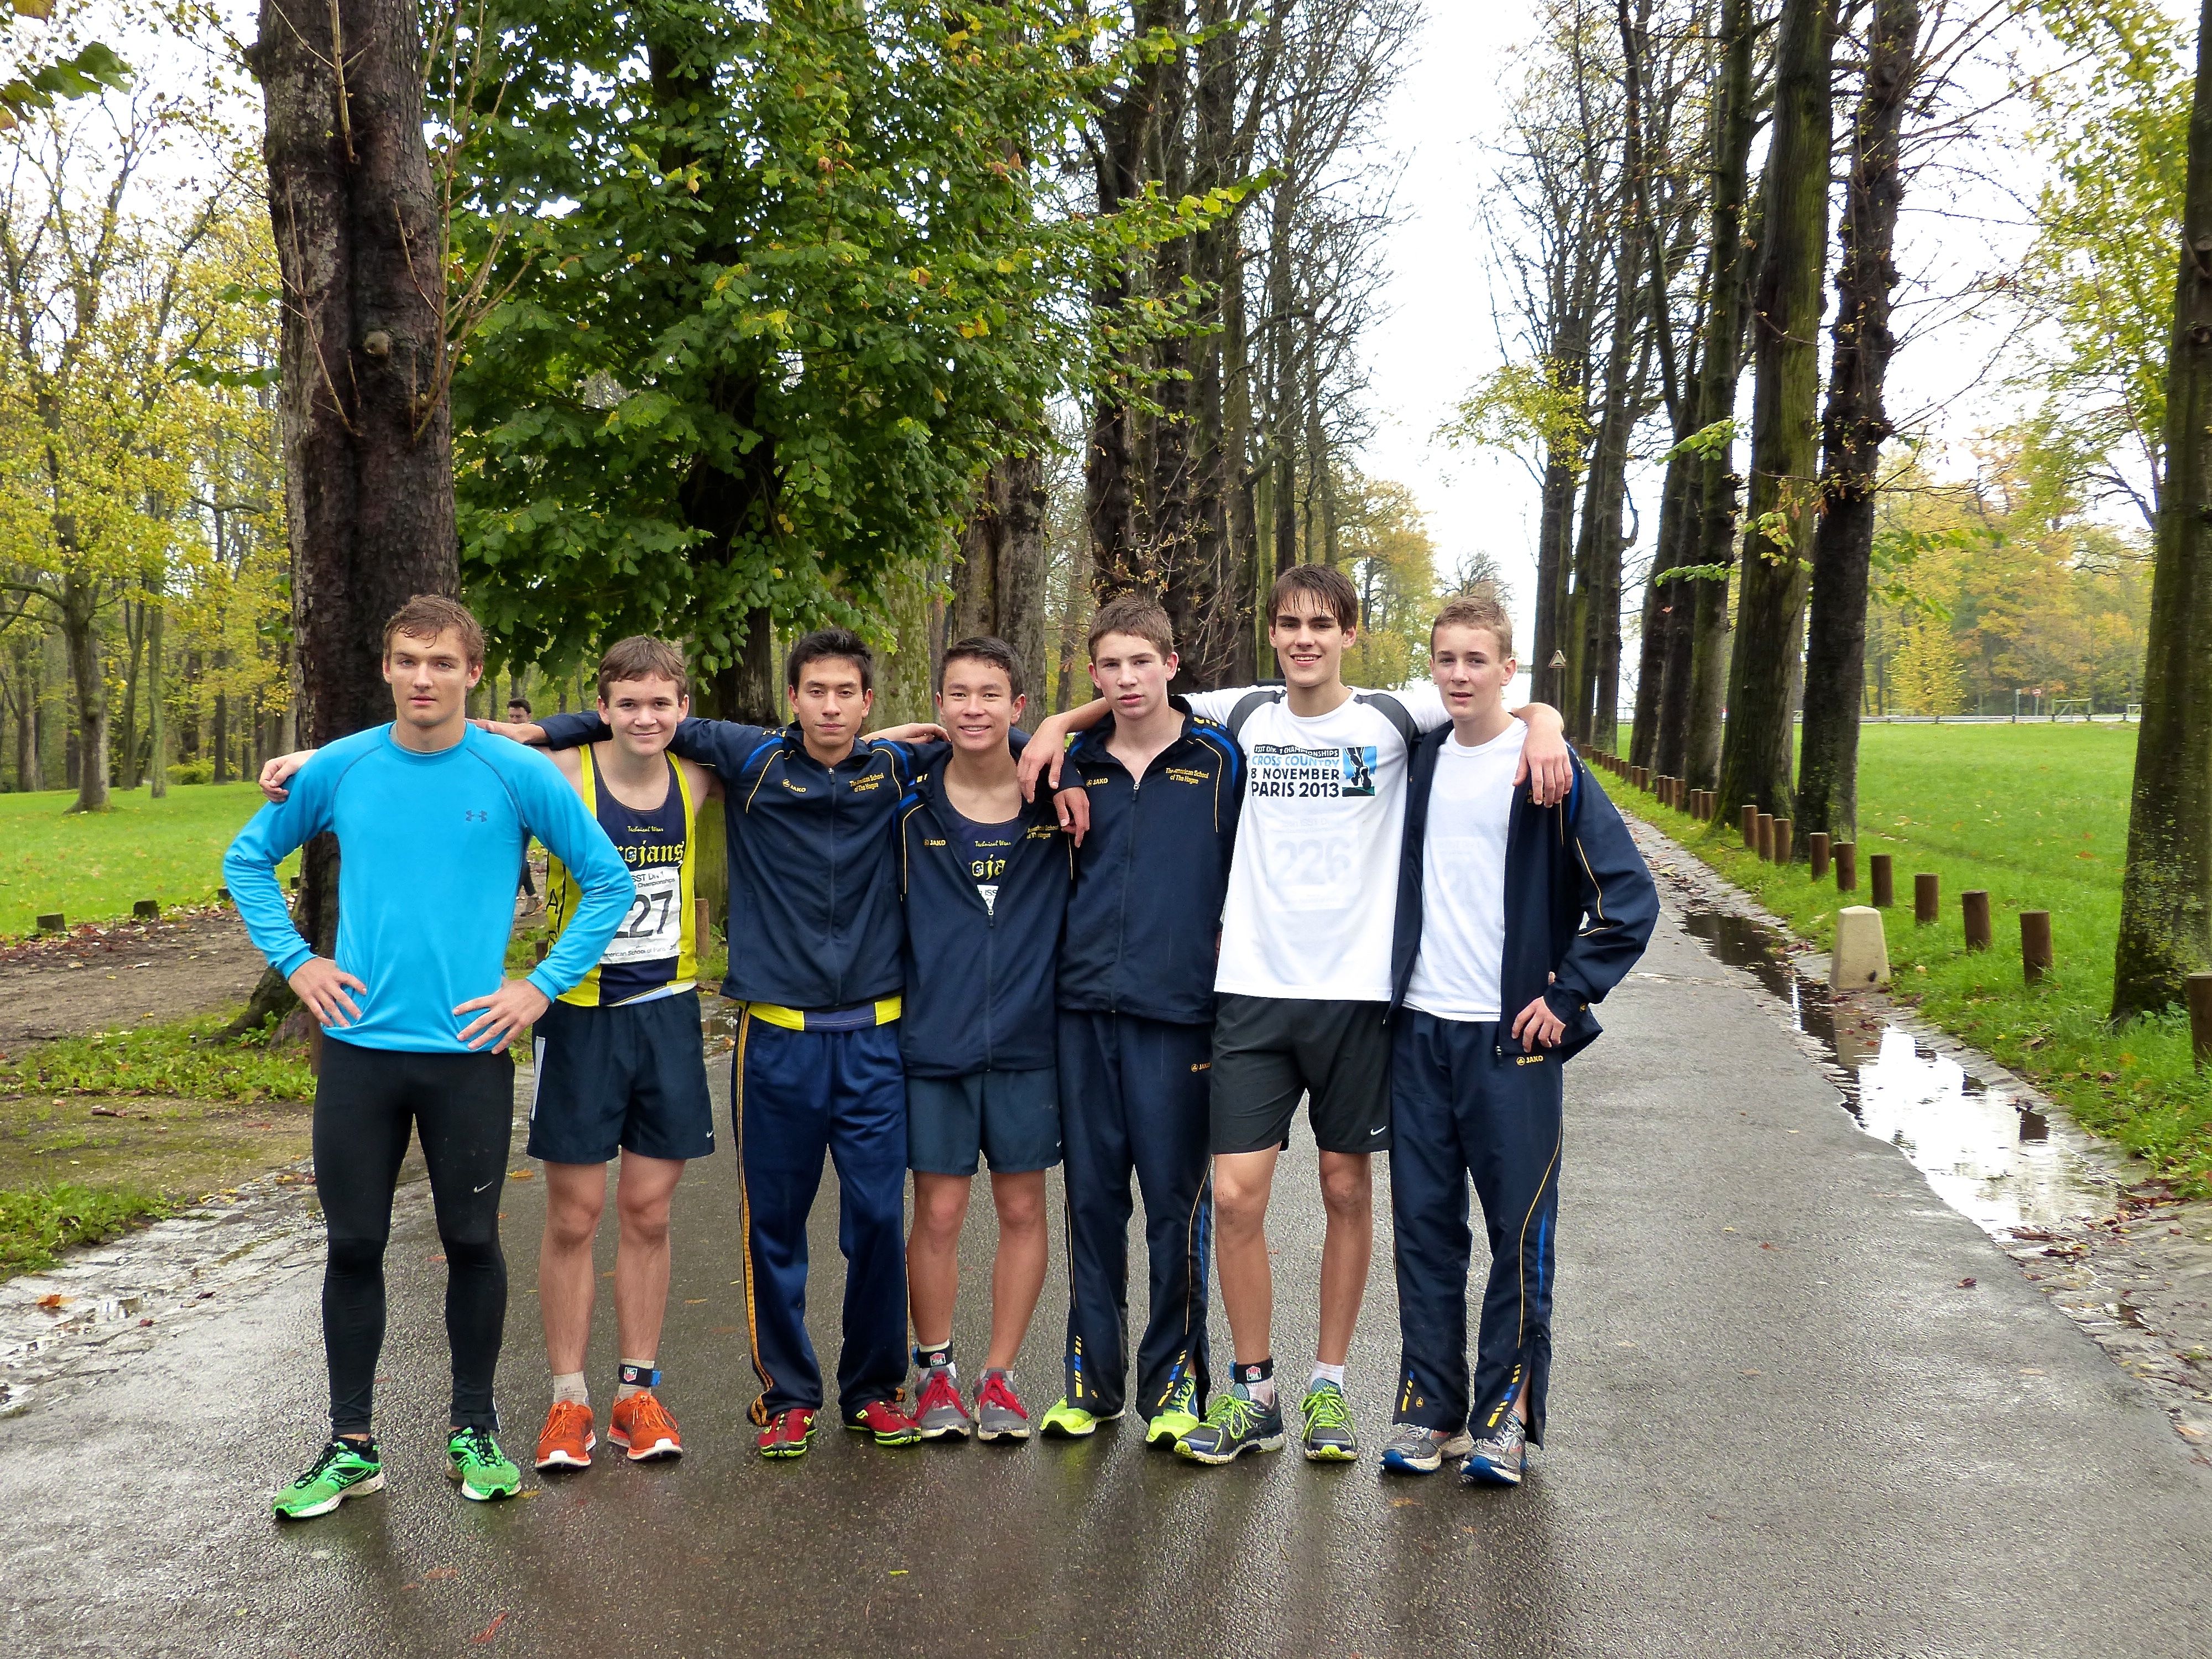
person, running, run, paris, country, france, high, cross, race, international, girls, team, sports, boys, school, runners, championship, endurance, junior, highschool, varsity, isst, tournament, xc, schools, parcdestcloud, physical exercise, human action, endurance sports, duathlon